TRAPPIST-1d

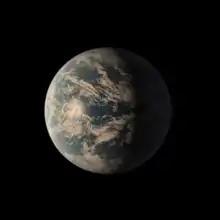
Artist's impression of TRAPPIST-1d (February 2018).

TRAPPIST-1d is a small exoplanet (about 40 percent the mass of the Earth), which orbits on the inner edge of the habitable zone of the ultracool dwarf star TRAPPIST-1, located away from Earth in the constellation of Aquarius. The exoplanet was found by using the transit method. The first signs of the planet were announced in 2016, but it was not until the following years that more information concerning the probable nature of the planet was obtained. TRAPPIST-1d is the second-least massive planet of the system and is likely to have a compact hydrogen-poor atmosphere similar to Venus, Earth, or Mars. It receives just 4.3% more sunlight than Earth, placing it on the inner edge of the habitable zone. It has about <5% of its mass as a volatile layer, which could consist of atmosphere, oceans, and/or ice layers. A 2018 study by the University of Washington concluded that TRAPPIST-1d might be a Venus-like exoplanet with an uninhabitable atmosphere. The planet is an eyeball planet candidate.